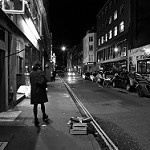
Label: B & W